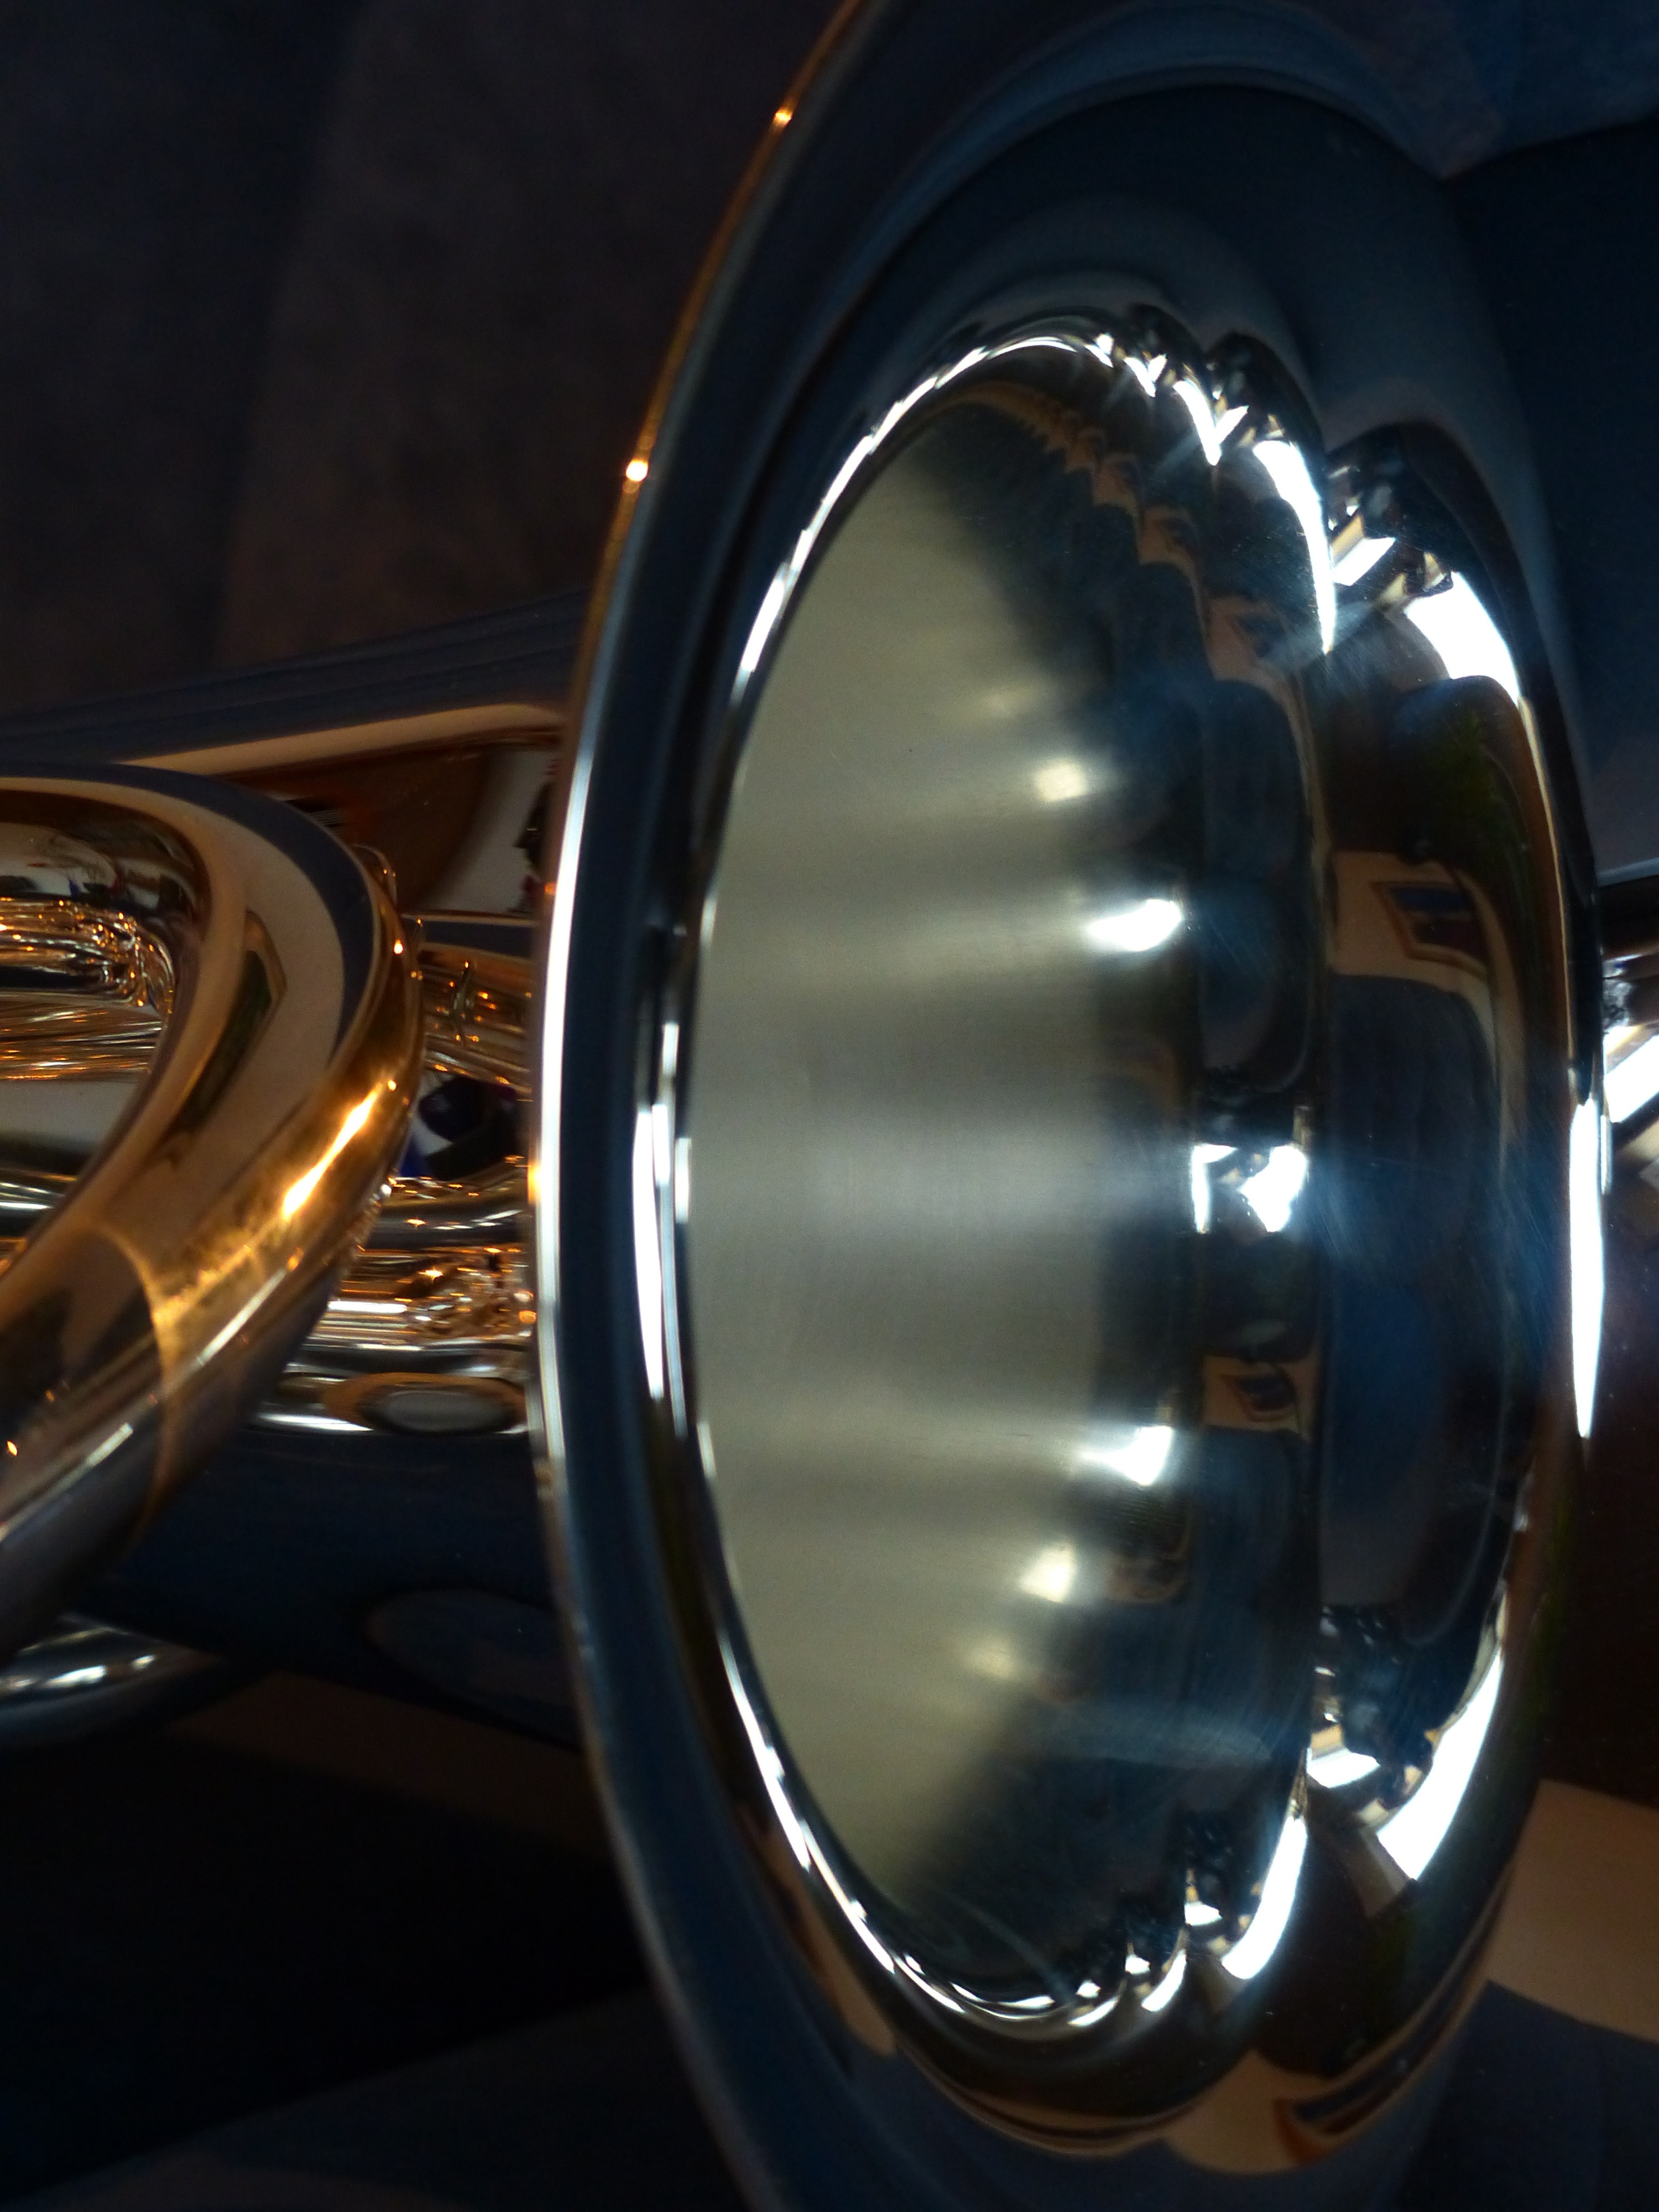
music, light, car, wheel, vehicle, shine, spoke, instrument, tire, musical instrument, sheet, pipes, silver, rim, rays, trains, tuba, funnel, bugle, brass instrument, automotive design, sousaphone, euphonium